Endometrial cancer

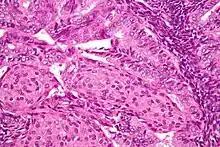
Endometrioid endometrial adenocarcinoma—very high magnification—H&E stain

Traditional classification of endometrial carcinomas is based either on clinical and endocrine features (Type I and Type II) or histopathological characteristics (endometrioid, serous, and clear-cell). Some tumors are difficult to classify and have features overlapping more than one category. High-grade endometrioid tumors, in particular, tend to have both type I and type II features.